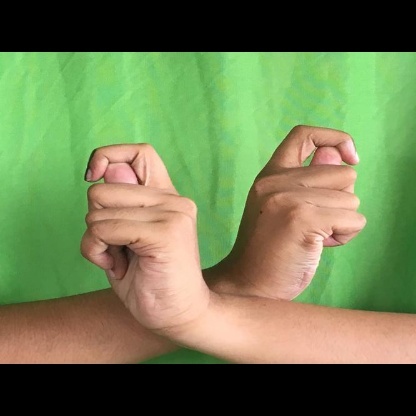
Mudra: Berunda